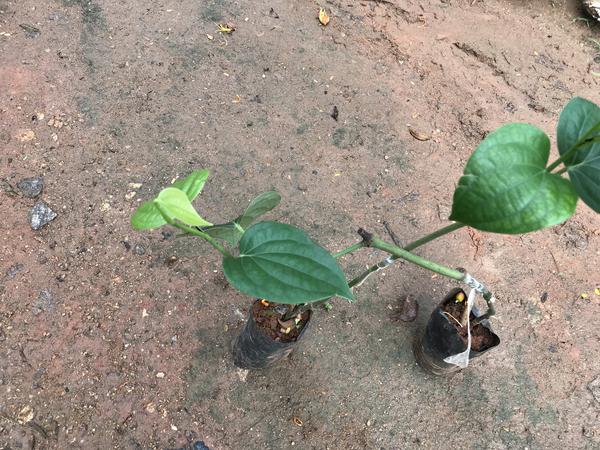
Plant: Pepper